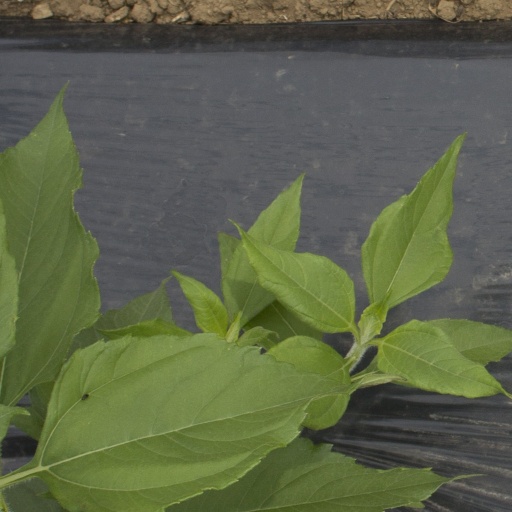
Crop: Jerusalem artichoke